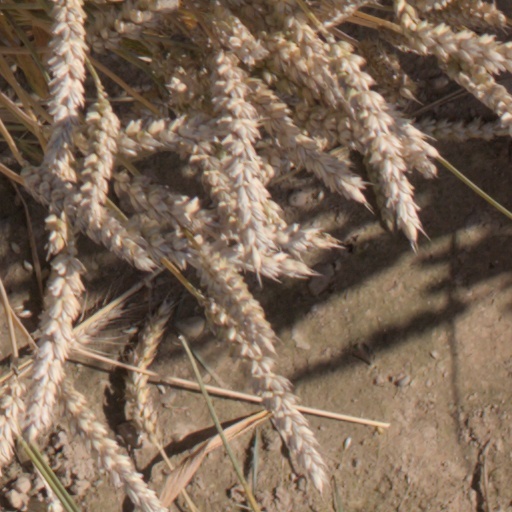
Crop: wheat